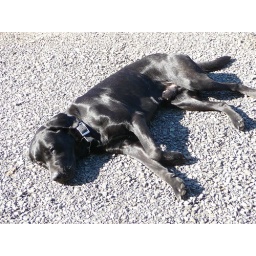
The contrast of the black dog in the gravel was cool, this is in color mode, not black and white.